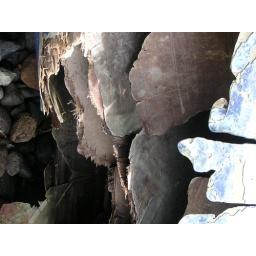
Remains of a fibreglass boat on a beach in Gran Canaria, taken a couple of years ago on a lowly Konica Minolta P&amp;amp;S.